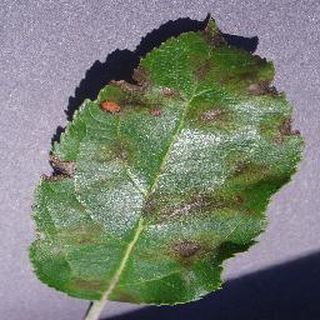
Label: apple_apple_scab